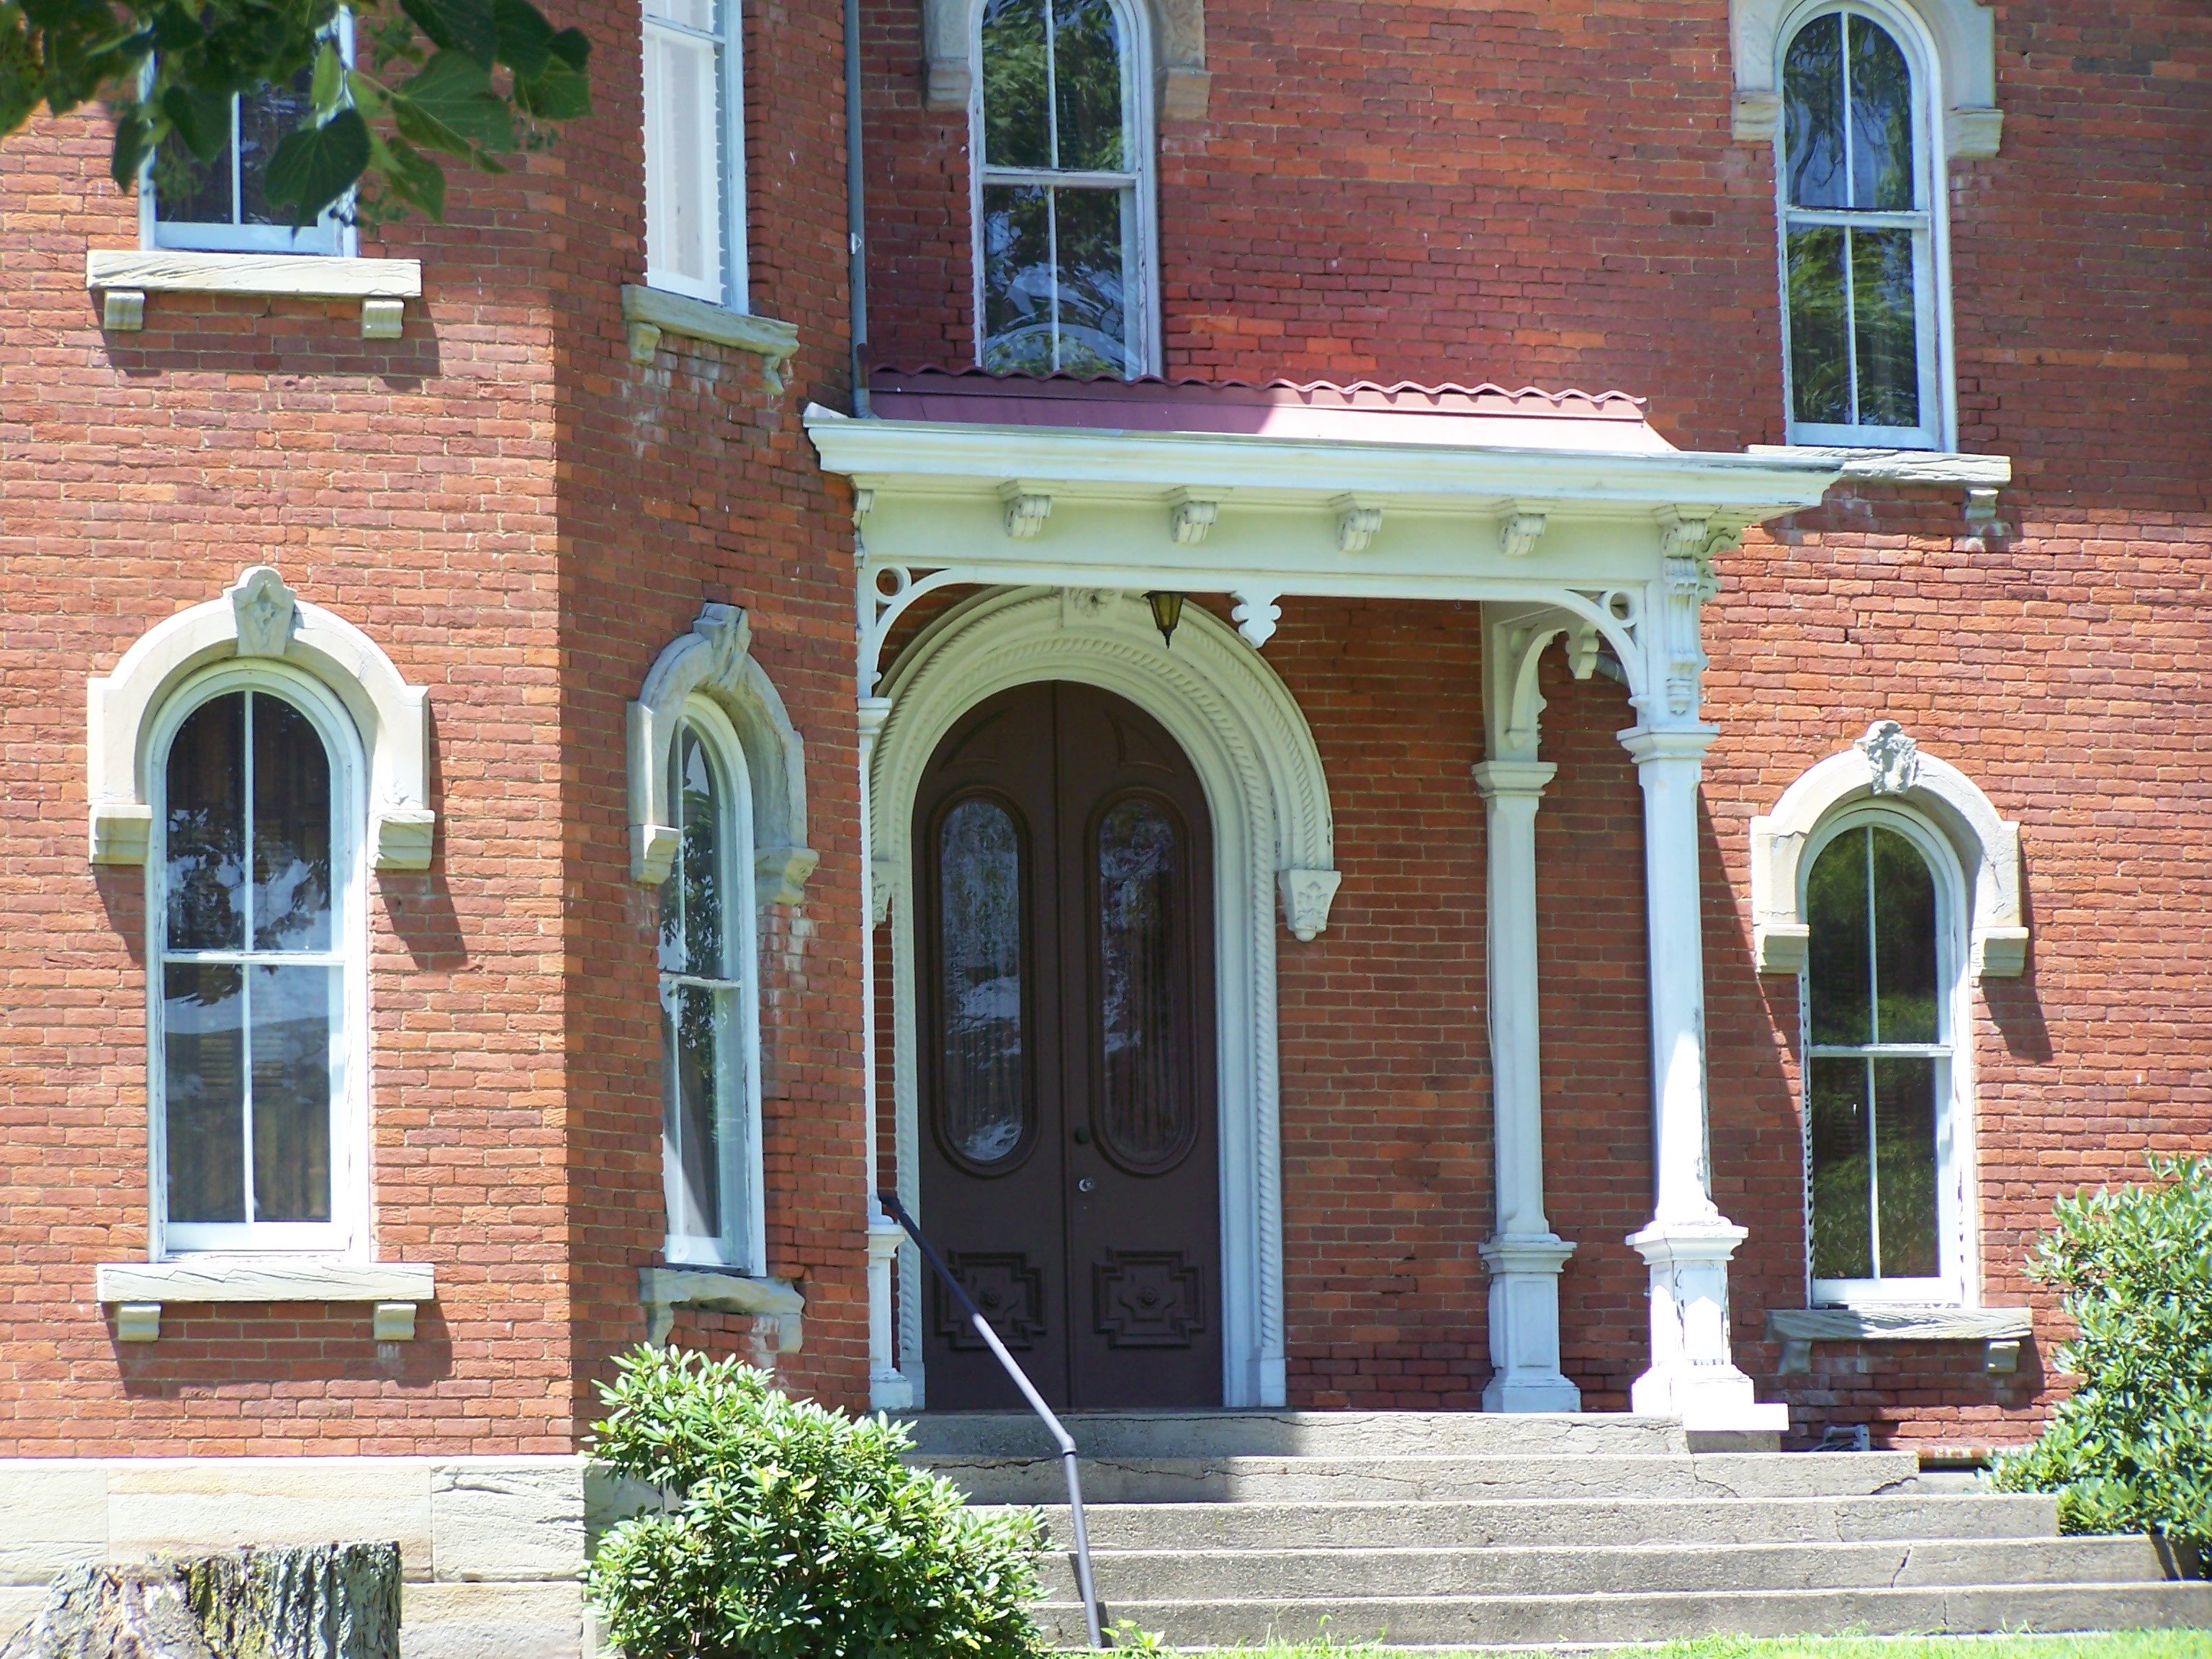
architecture, mansion, house, window, building, home, porch, arch, column, cottage, landmark, facade, property, church, chapel, brick, door, place of worship, historic building, courtyard, windows, synagogue, estate, historic buildings, historic doors, front steps entry